National Gallery of Canada

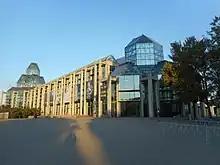
The building's southern facade, made up of a glass wall supported by concrete pylons, and a three-storey glass cupola in the southwest corner

The Gallery's present building was designed by Moshe Safdie & Associates, with construction beginning in 1985, and the building opening in 1988. The building has a total floor area of . In 2000, the Royal Architectural Institute of Canada chose the National Gallery as one of the top 500 buildings produced in Canada during the last millennium. The National Gallery of Canada is housed in a building on Sussex Drive, adjacent to the ByWard Market district. The building is the fourth edifice to house the art museum.